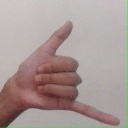
अक्षर: द